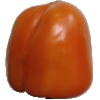
Label: orange_pepper